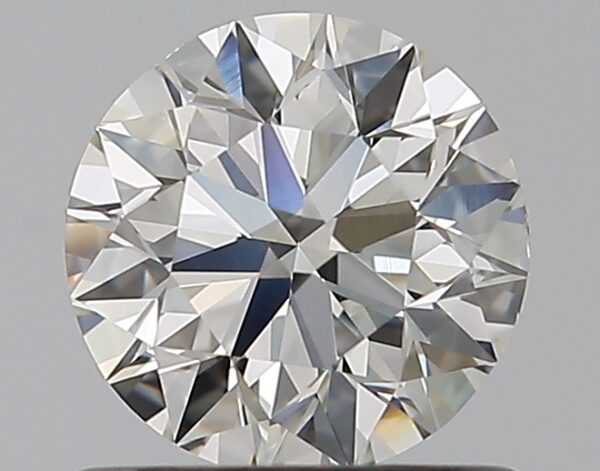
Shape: round
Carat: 0.7
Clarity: VS1
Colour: H
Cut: EX
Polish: EX
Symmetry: EX
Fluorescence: N
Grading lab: GIA
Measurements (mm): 5.62 x 5.65 x 3.56